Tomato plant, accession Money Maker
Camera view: tilt-top (135 deg); turntable rotation: 300 degrees
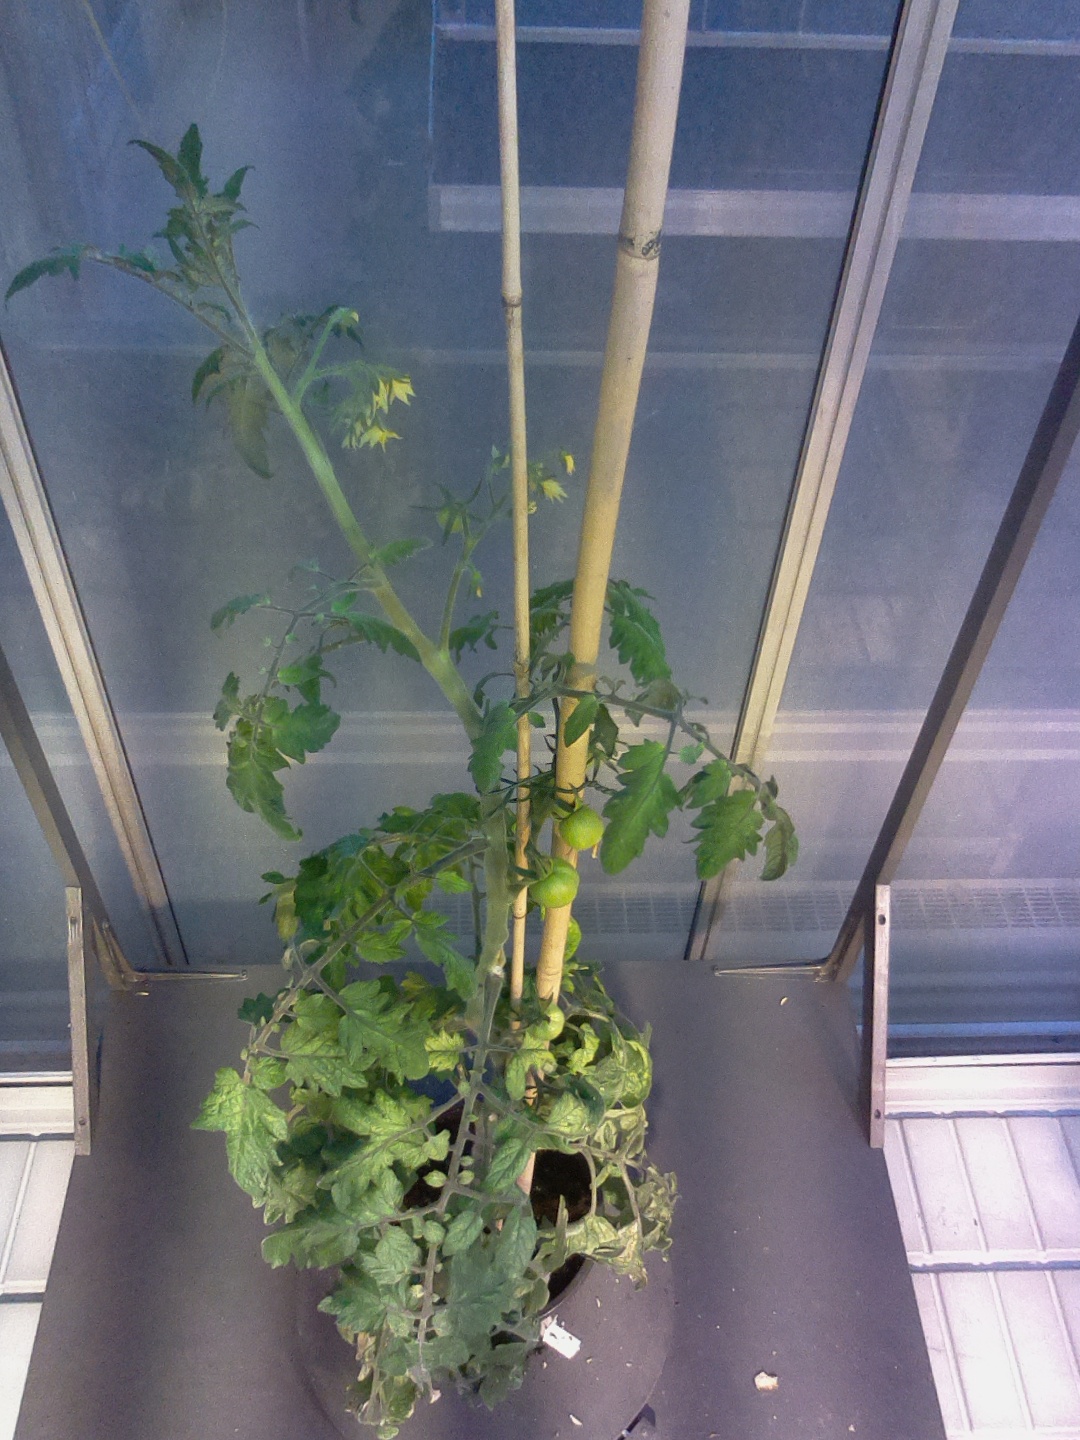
BBCH growth stage 73: 30%-40% of final fruit size